Dunedin

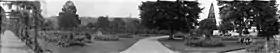
Historic panorama of the Botanical Gardens,

The name "Dunedin" comes from "Dùn Èideann", the Scottish Gaelic name for Edinburgh, the capital of Scotland. Charles Kettle the city's surveyor, instructed to emulate the characteristics of Edinburgh, produced a striking, "Romantic" town-planning design. There resulted both grand and quirky streets, as the builders struggled and sometimes failed to construct his bold vision across the challenging landscape. Captain William Cargill (1784–1860), a veteran of the Napoleonic Wars, served as the secular leader of the new colony. The Reverend Thomas Burns (1796–1871), a nephew of the poet Robert Burns, provided spiritual guidance. By the end of the 1850s, around 12,000 Scots had emigrated to Dunedin, many from the industrial lowlands.